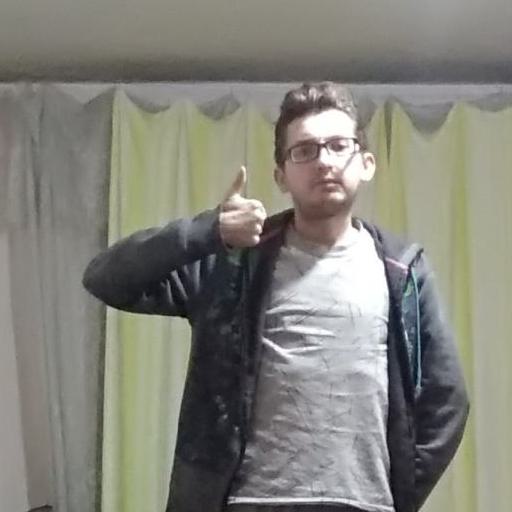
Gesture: like